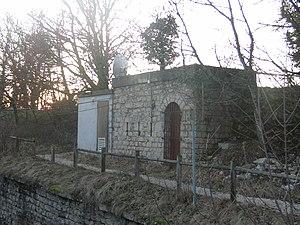
La petite batterie du front nord du fort de Planoise, à Besançon (Doubs, France).
Le fort de Planoise, appelé brièvement le fort Moncey, est un ensemble de fortifications militaires bisontines de type Séré de Rivières dont l'ouvrage le plus important est le fort principal situé au centre d'un véritable môle, regroupant plusieurs abris, des chemins de traverses ainsi que quatre grandes batteries annexes utilisées pour le stockage de poudre, le casernement et l'usage de mortiers. L'ensemble fortifié fut bâti à Besançon, en France, entre 1877 et 1892 dans le but de protéger le pont d'Avanne-Aveney interdisant les routes de Dijon et de Lyon, plusieurs voies ferrées capitales ainsi que pour soutenir de nombreuses batteries de la ville.